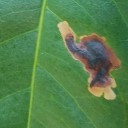
Label: Miner